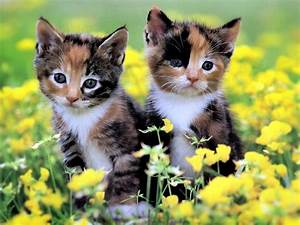
Label: cat